The School Girl

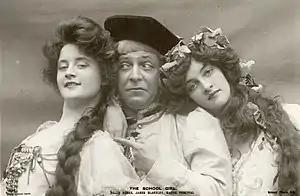
Billie Burke, James Blakeley, and Maude Percival in a 1903 publicity photograph for "The School Girl".

The School Girl is an Edwardian musical comedy, in two acts, composed by Leslie Stuart (with additional songs by Paul Rubens) with a book by Henry Hamilton and Paul M. Potter, and lyrics by Charles H. Taylor and others. It concerns a French school girl from a convent, who goes to Paris to help her lovesick friend. Through mistaken identity, she learns secrets that help her at the Paris stock exchange and ends up at a students' ball in the Latin Quarter. All ends happily.